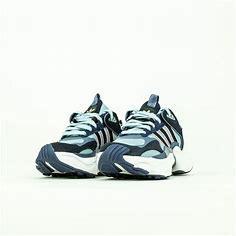
Brand: Adidas
Model: Magmur Runner